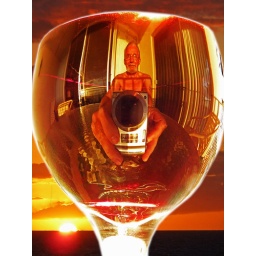
Shot into my glass of red wine. Reworked in PS